Stuttgart Hauptbahnhof

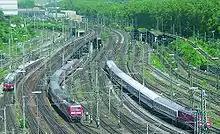
Railway tracks of the station including flying junctions

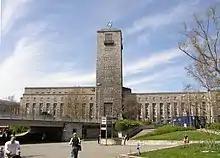
Station tower (before 2010, seen from the Mittleren Schlossgarten)

Since the existing tracks to the old station continued in use until the commissioning of the new one, the competition plan proposed, at the suggestion of the "Generaldirektion der Staats-Eisenbahnen" (General Headquarters of the State Railways), the building of a three-span train shed. This plan was later changed to low canopies over each platforms with slots above the tracks to allow smoke to escape and the roof supports were placed on the luggage platforms. Due to the shortage of materials after the First World War, the canopies planned for tracks 1 to 16 were not executed in steel, but in wood. After the destruction in the Second World War, new canopies were built on reinforced concrete bases. During the construction of the ramp for the Stuttgart S-Bahn from 1971 to 1974, tracks 1 to 3 were not available and a platform was built on track 1a as a replacement. In preparation for the Stuttgart 21 project, the platforms were extended towards the track apron from May 2010 and track 1a was removed in September 2010.